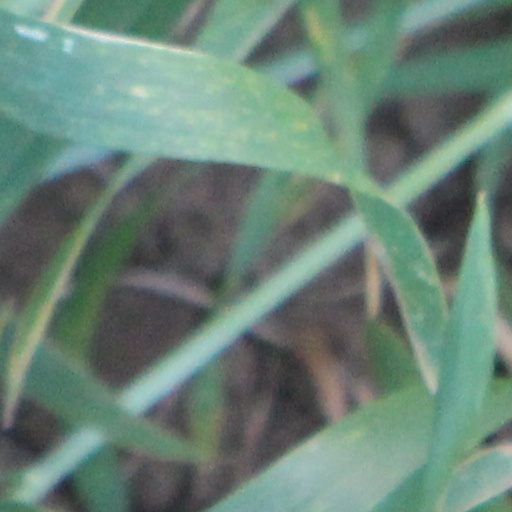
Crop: wheat